Mutaz Abdulla

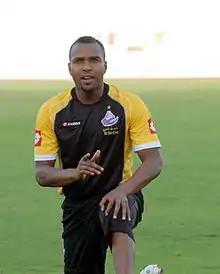

Mutaz Abdulla is the veteran goalkeeper for Al-Shaab. He previously represented the UAE national team on 25 occasions.